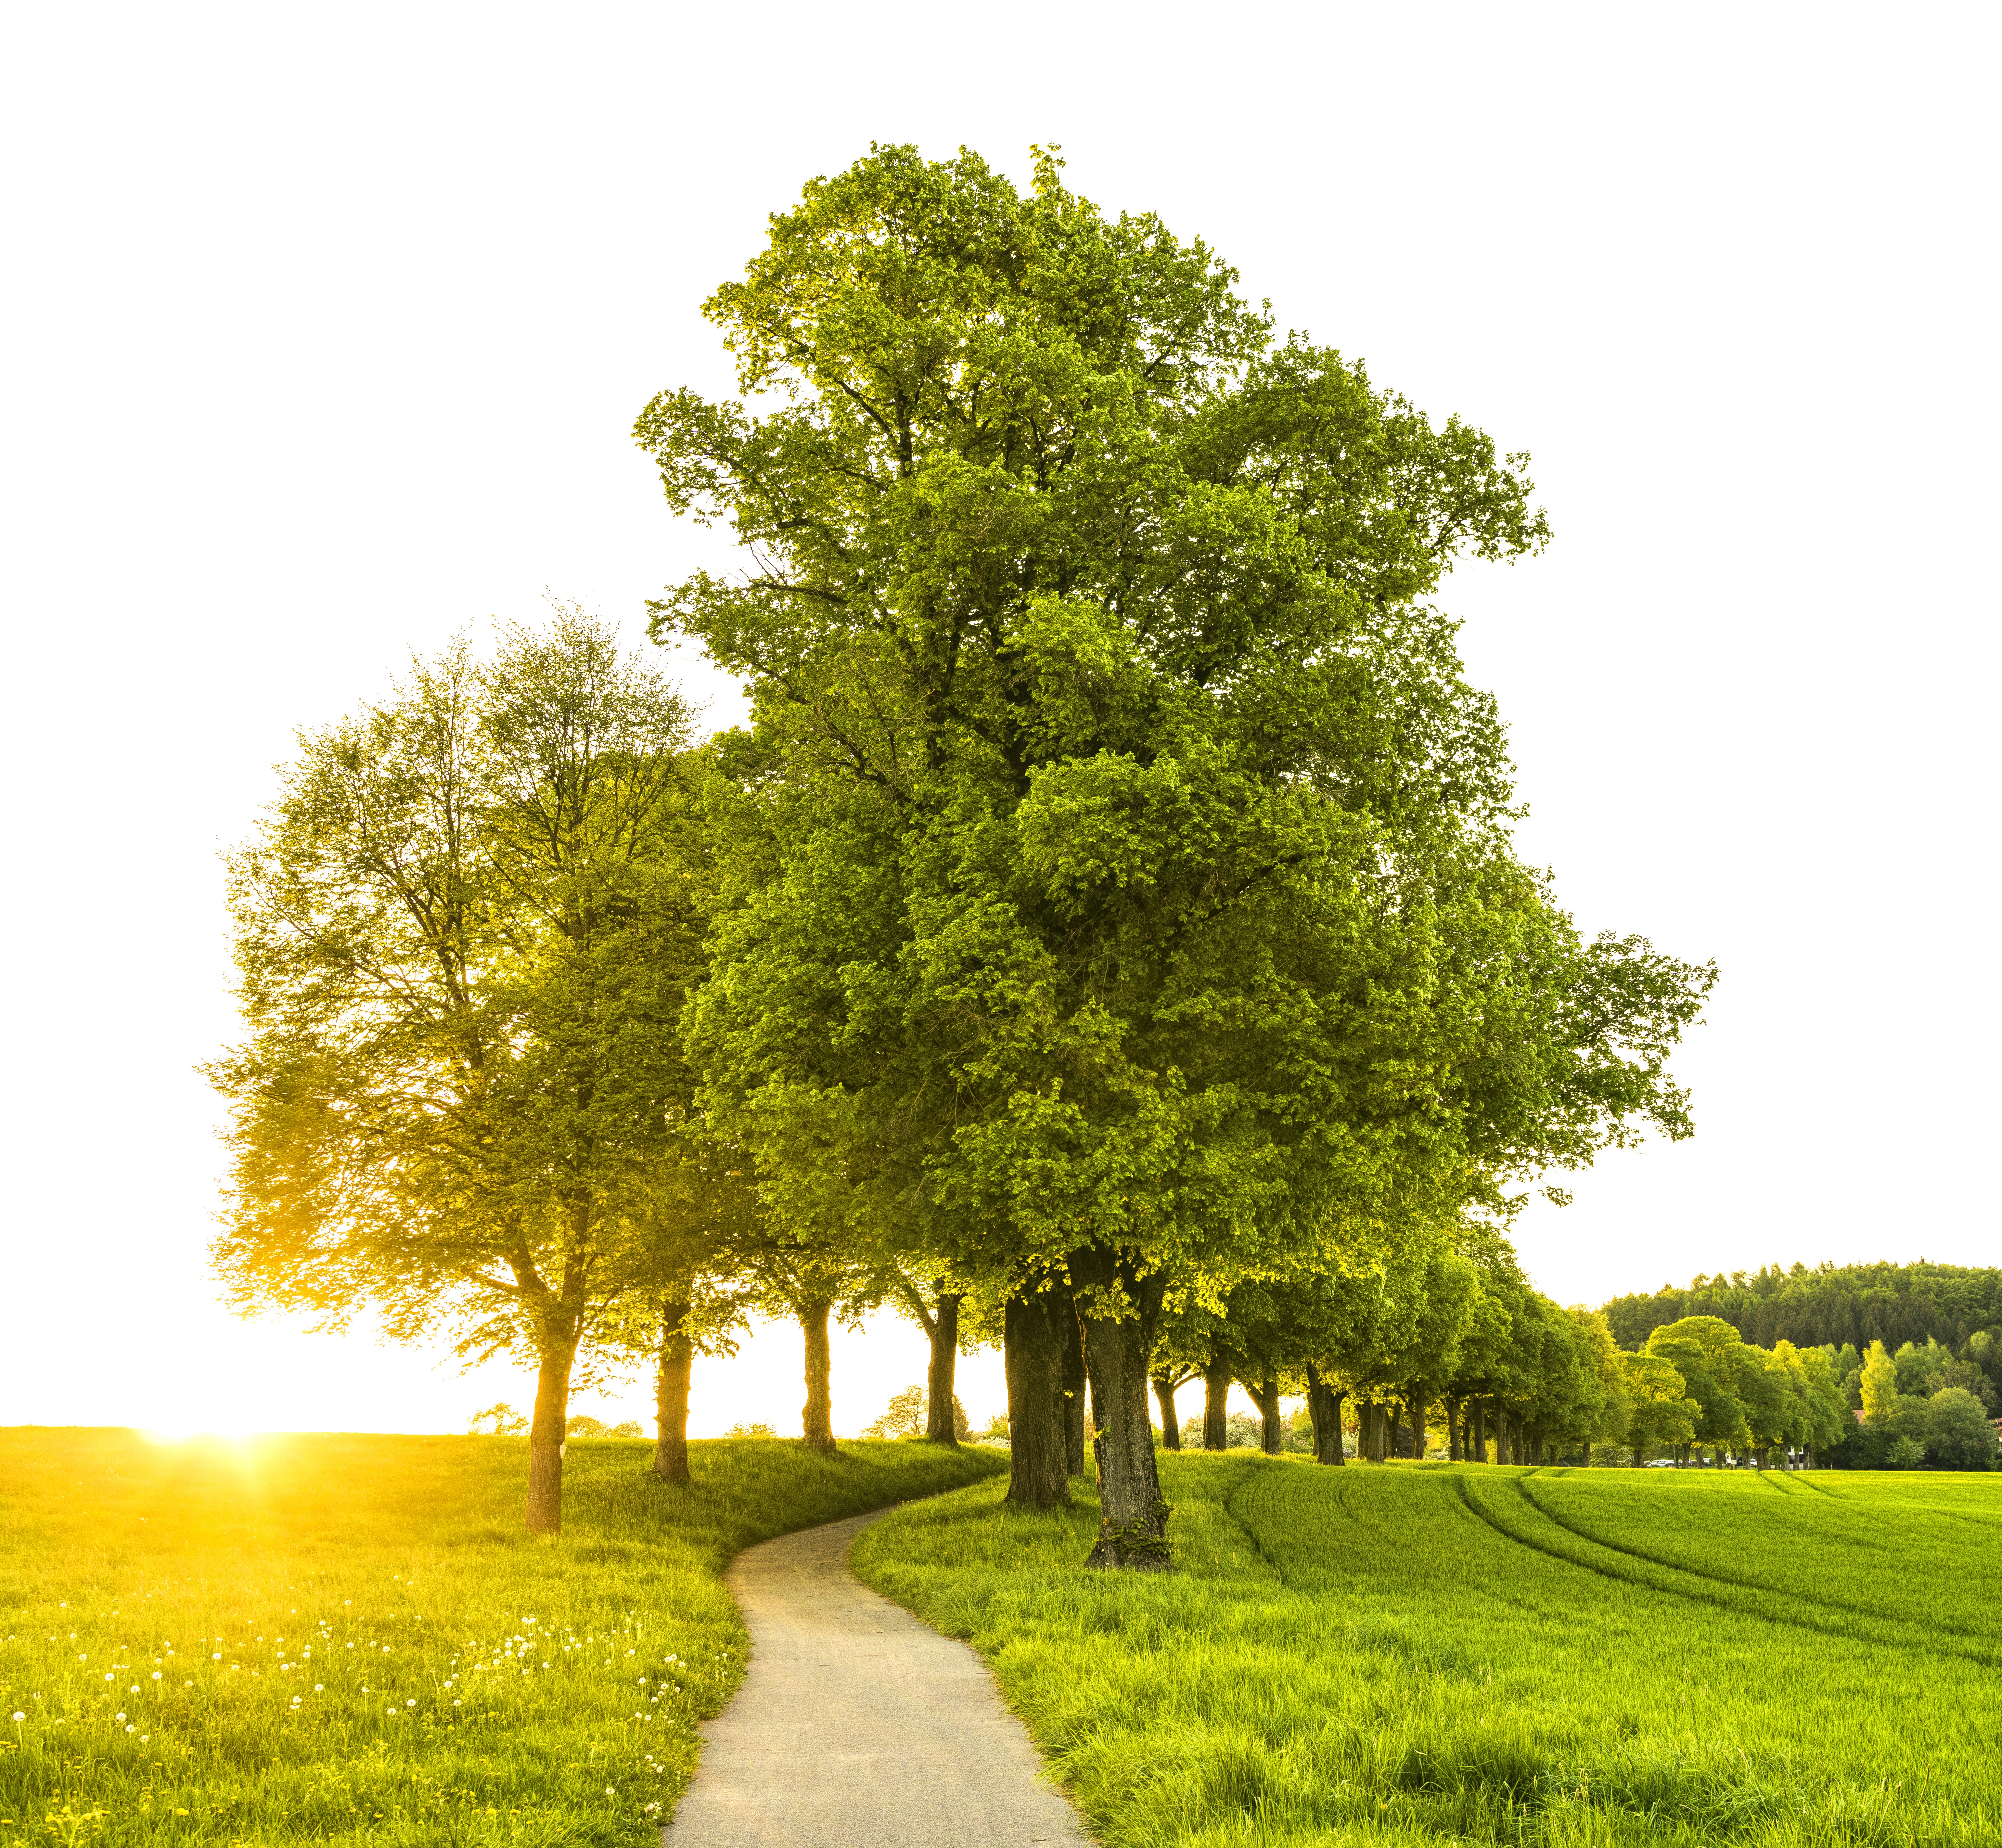
tree, nature, woody plant, grass, grassland, field, sky, grove, meadow, sunlight, branch, landscape, oak, pasture, computer wallpaper